Spittal Pond Nature Reserve

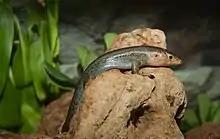
The Bermuda rock skink ("Plestiodon longirostris", formerly known as "Eumeces longirostris").

Other wildlife found in Spittal Pond Nature Reserve include the Bermuda rock skink ("Plestiodon longirostris"), a critically endangered species, silver-haired bat ("Lasionycteris noctivagans"), Sally Lightfoot crab and buckeye (butterfly) ("Junonia coenia"). Migrating humpback whales coming out from Portuguese Rock can also be seen in the spring season. Eel ("Anguilla anguilla") is commonly found here.